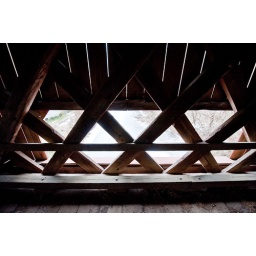
Uhlerstown wooden covered bridge over the Delaware Canal next to lock 18. Built in 1832, length 101 feet.